Scandal (TV series)

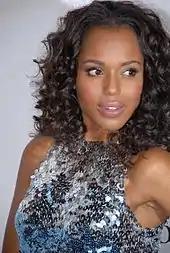
The series focuses on the story of Olivia Pope, portrayed by Kerry Washington.

Shonda Rhimes stated that the fourth season would focus more on the core characters, as opposed to the third season where more characters were introduced. Rhimes explained why: "Kerry Washington couldn't work 14 hours a day, so we had to tell our story in a different way, and that necessitated other people both picking up the slack in beautiful ways".